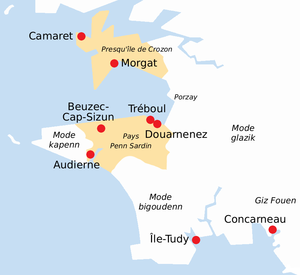
Sources
Penn Sardin, prononcé penn sardinn, est le nom donné à la population de Douarnenez depuis au moins le XVIIIᵉ siècle. Par extension il deviendra également celui de la coiffe des femmes de ce port de pêche dont l'importance au XIXᵉ et au début du XXᵉ siècle se fera grâce au petit poisson bleu.